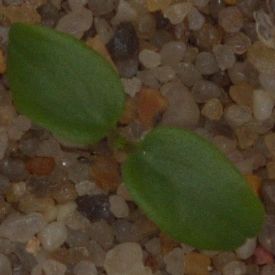
Label: cleavers